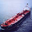
Label: ship